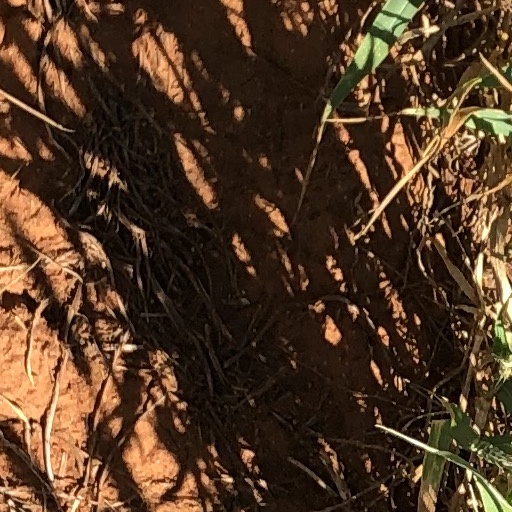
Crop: wheat